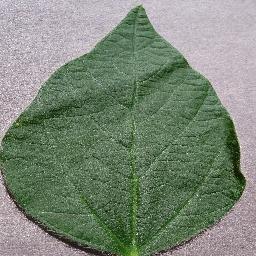
Label: Soybean___healthy